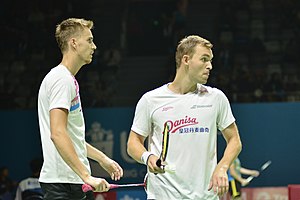
Mads Pieler Kolding
Kolding (venstre) med hans doublepartner Mads Conrad-Petersen ved Indonesia Open 2019
Mads Pieler Kolding er en dansk badmintonspiller, der har specialiseret sig i doubler. Han vandt guldmedaljen ved det europæisk mesterskab i 2016 i herrenes dobbeltarrangement i samarbejde med Mads Conrad-Petersen. Han var også en del af det danske landshold, der vandt Thomas Cup 2016.